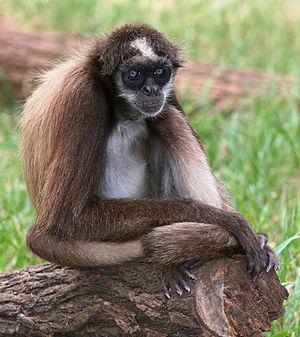
Le Singe araignée varié ou Atèle varié est une espèce du genre Atèle, un groupe de singes ou des singes, originaire de Colombie et du Venezuela.